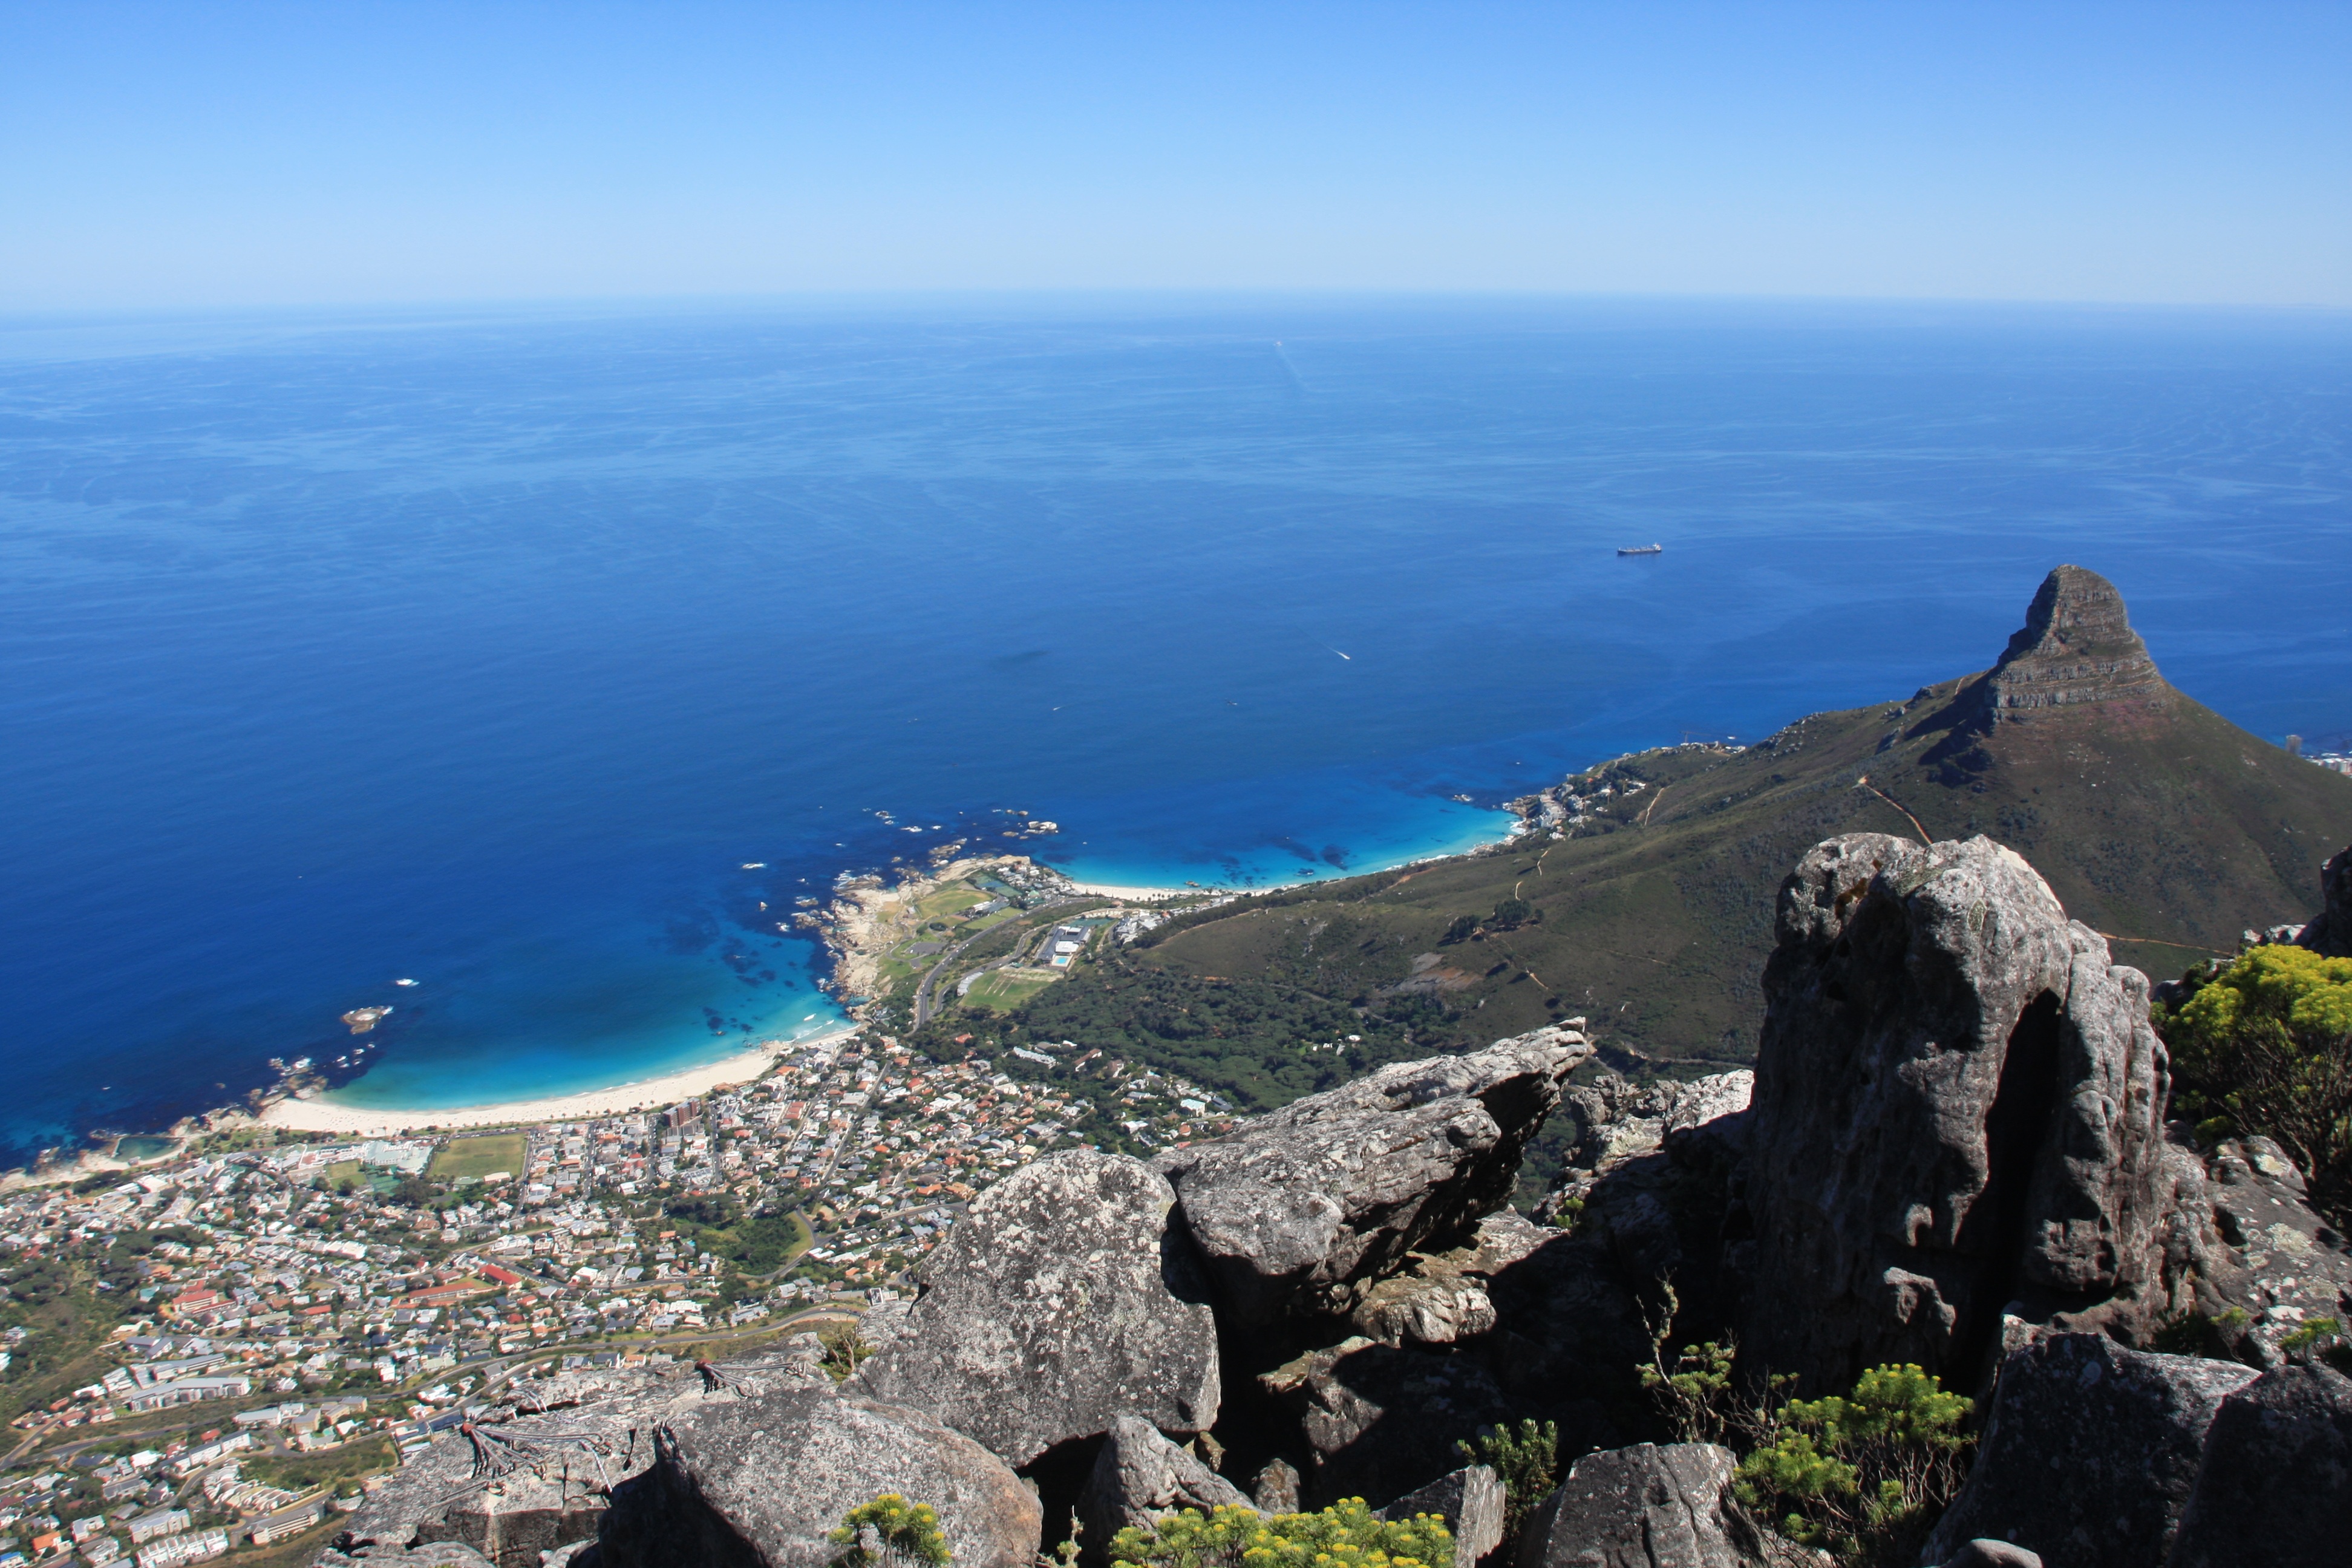
sea, coast, horizon, mountain, adventure, mountain range, cliff, bay, blue, terrain, ridge, table mountain, outlook, booked, cape, islet, landform, cape town, aerial photography, kamps bay, lionshead